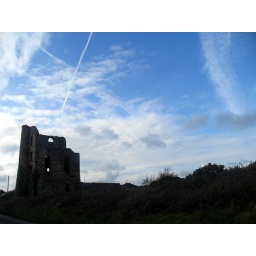
White lines in the blue sky